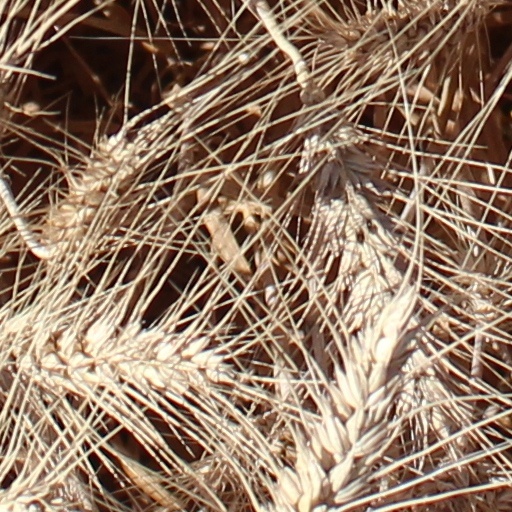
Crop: wheat